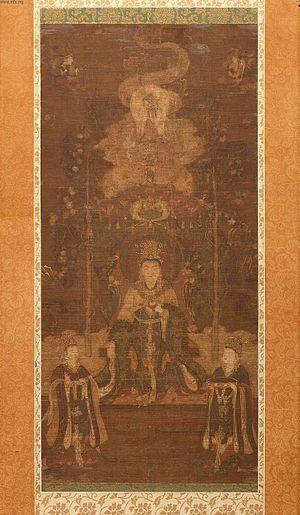
Kichijōten, aussi connue sous les noms Kichijō Ten, Kisshōten, Kudokuten, Laksmi, Mahasri ou Sri-mahadevi est une divinité japonaise. Adaptation de la déesse hindoue Lakshmi, elle est parfois comptée au nombre des Sept Divinités du Bonheur, en remplacement de Jurōjin. Elle est considérée comme la déesse du bonheur, de la fertilité et de la beauté.